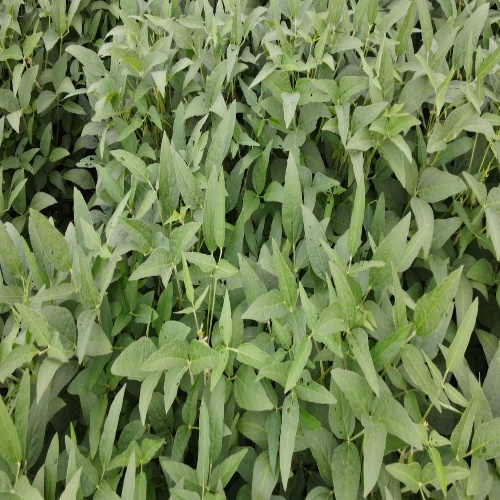
Label: Diabrotica_speciosa